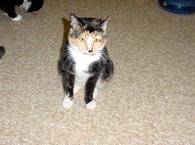
Label: cat